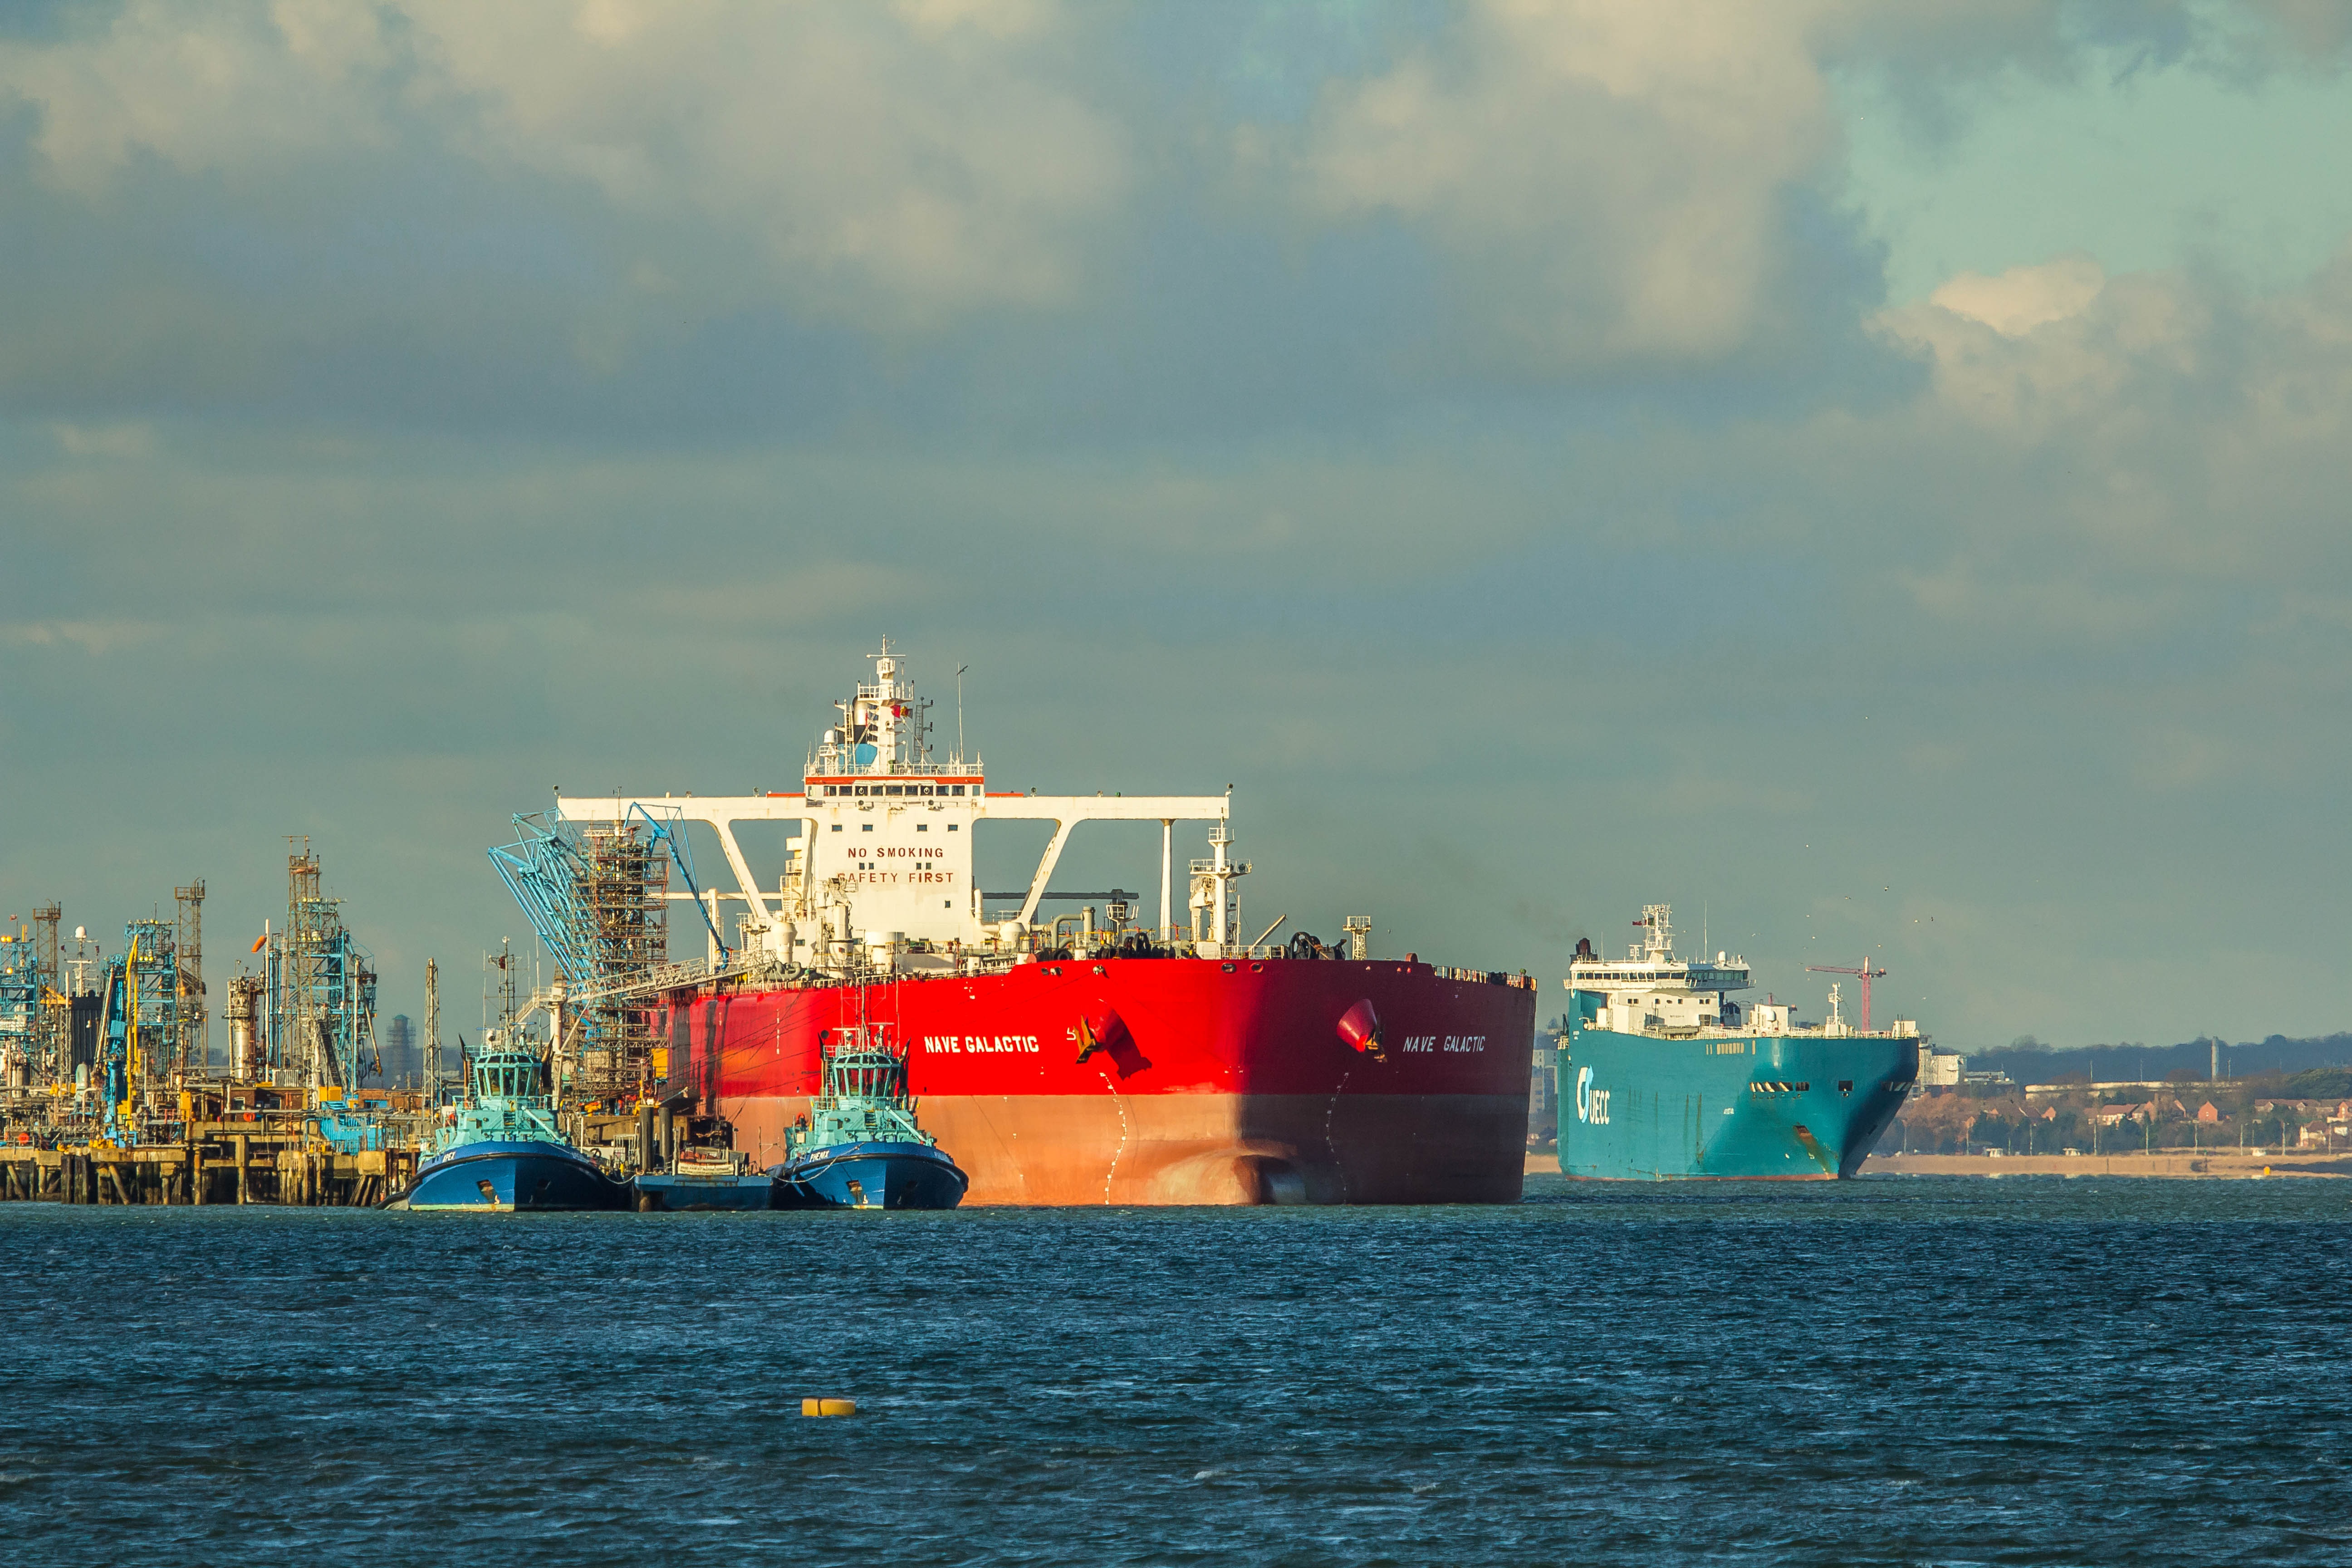
sea, ocean, pier, ship, vehicle, harbor, port, cargo ship, waterway, england, channel, tugboat, watercraft, container ship, freight transport, oil tanker, tank ship, bulk carrier, floating production storage and offloading